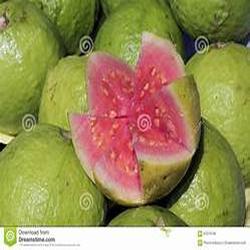
Label: Guava